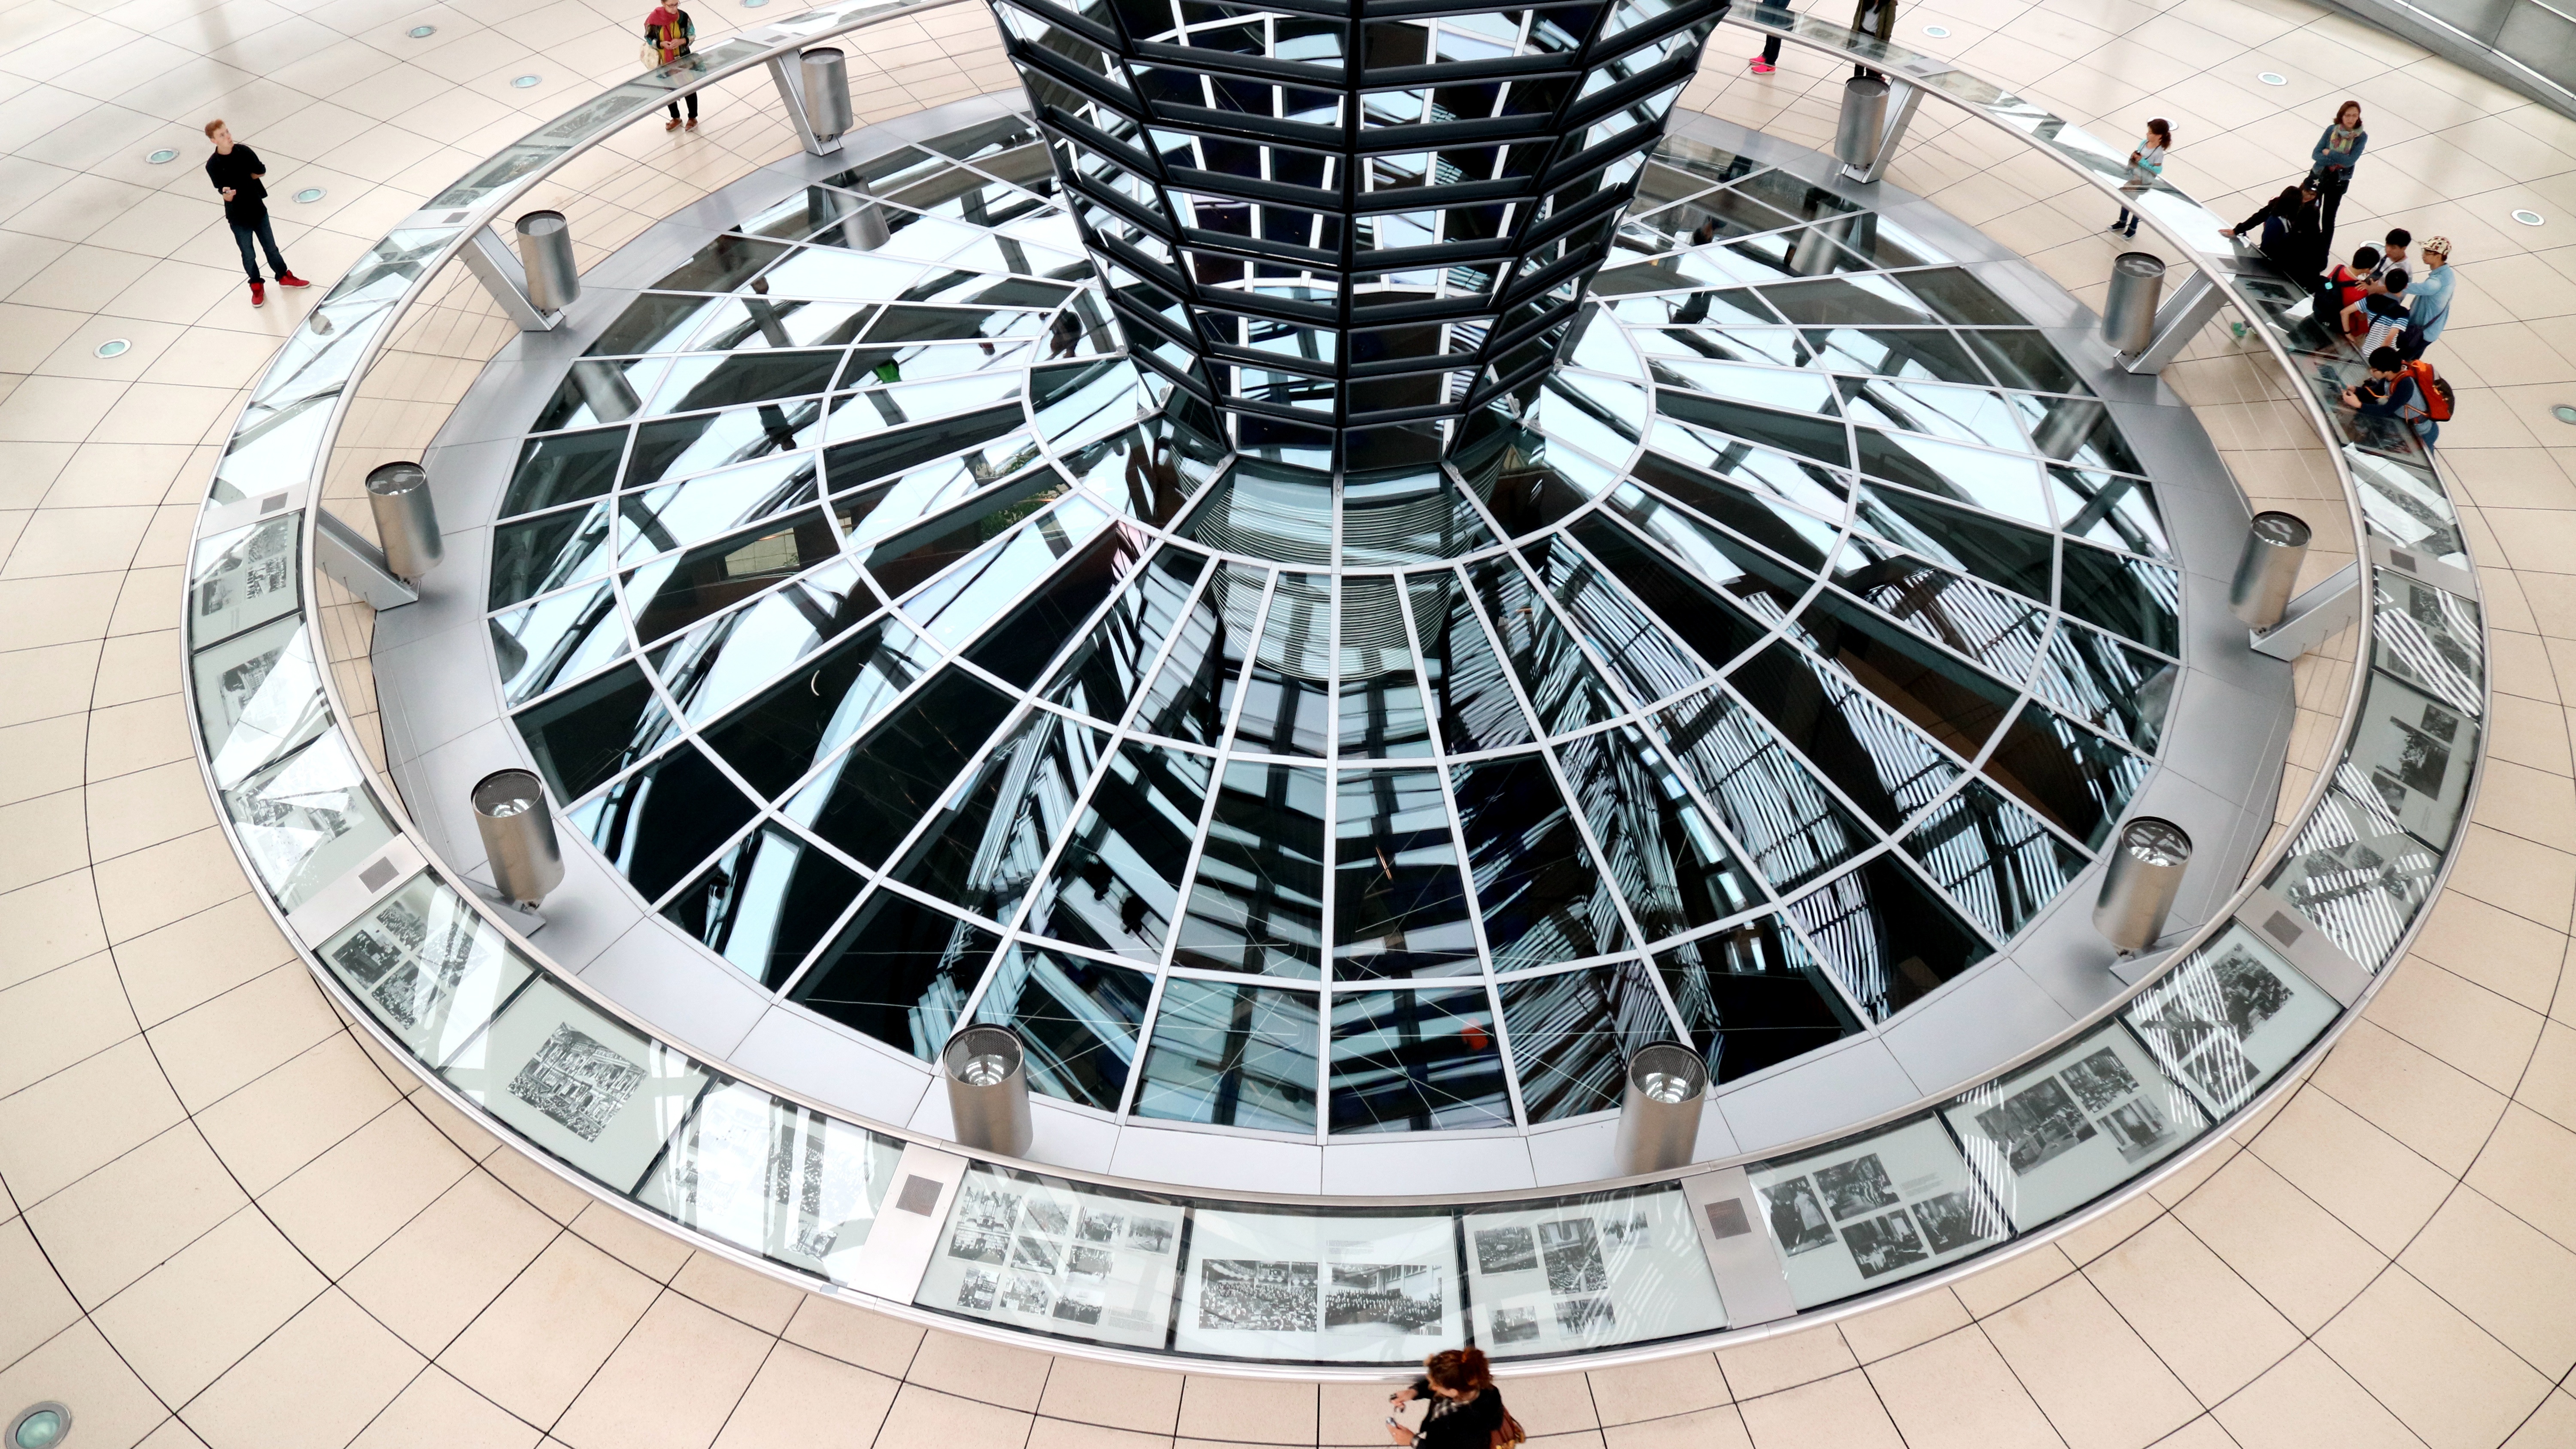
structure, glass, circle, art, symmetry, berlin, dome, congress